Outdoor cooking

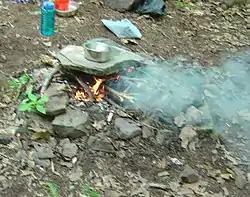
Cooking in the outdoors using heated stone

Grills are simple to use and food being grilled tends to pick up some flavor from the smoke, although that is not by design as in a Barbecue where the meat is cooked slowly over hours at a significantly lower temperature. Grills over a campfire are used in the same way as an ordinary backyard charcoal grill. If the food is simply placed on the grill, it may catch fire so it requires constant attention. Hand-held grills, aka broilers that clamp over the food may be used for various tasks like warming food, grilling burgers or sausages or making toast. In cases where open fires are not allowed, lightweight charcoal grills (sometimes considered a type of hibachi) are sometimes used for direct grilling of food.